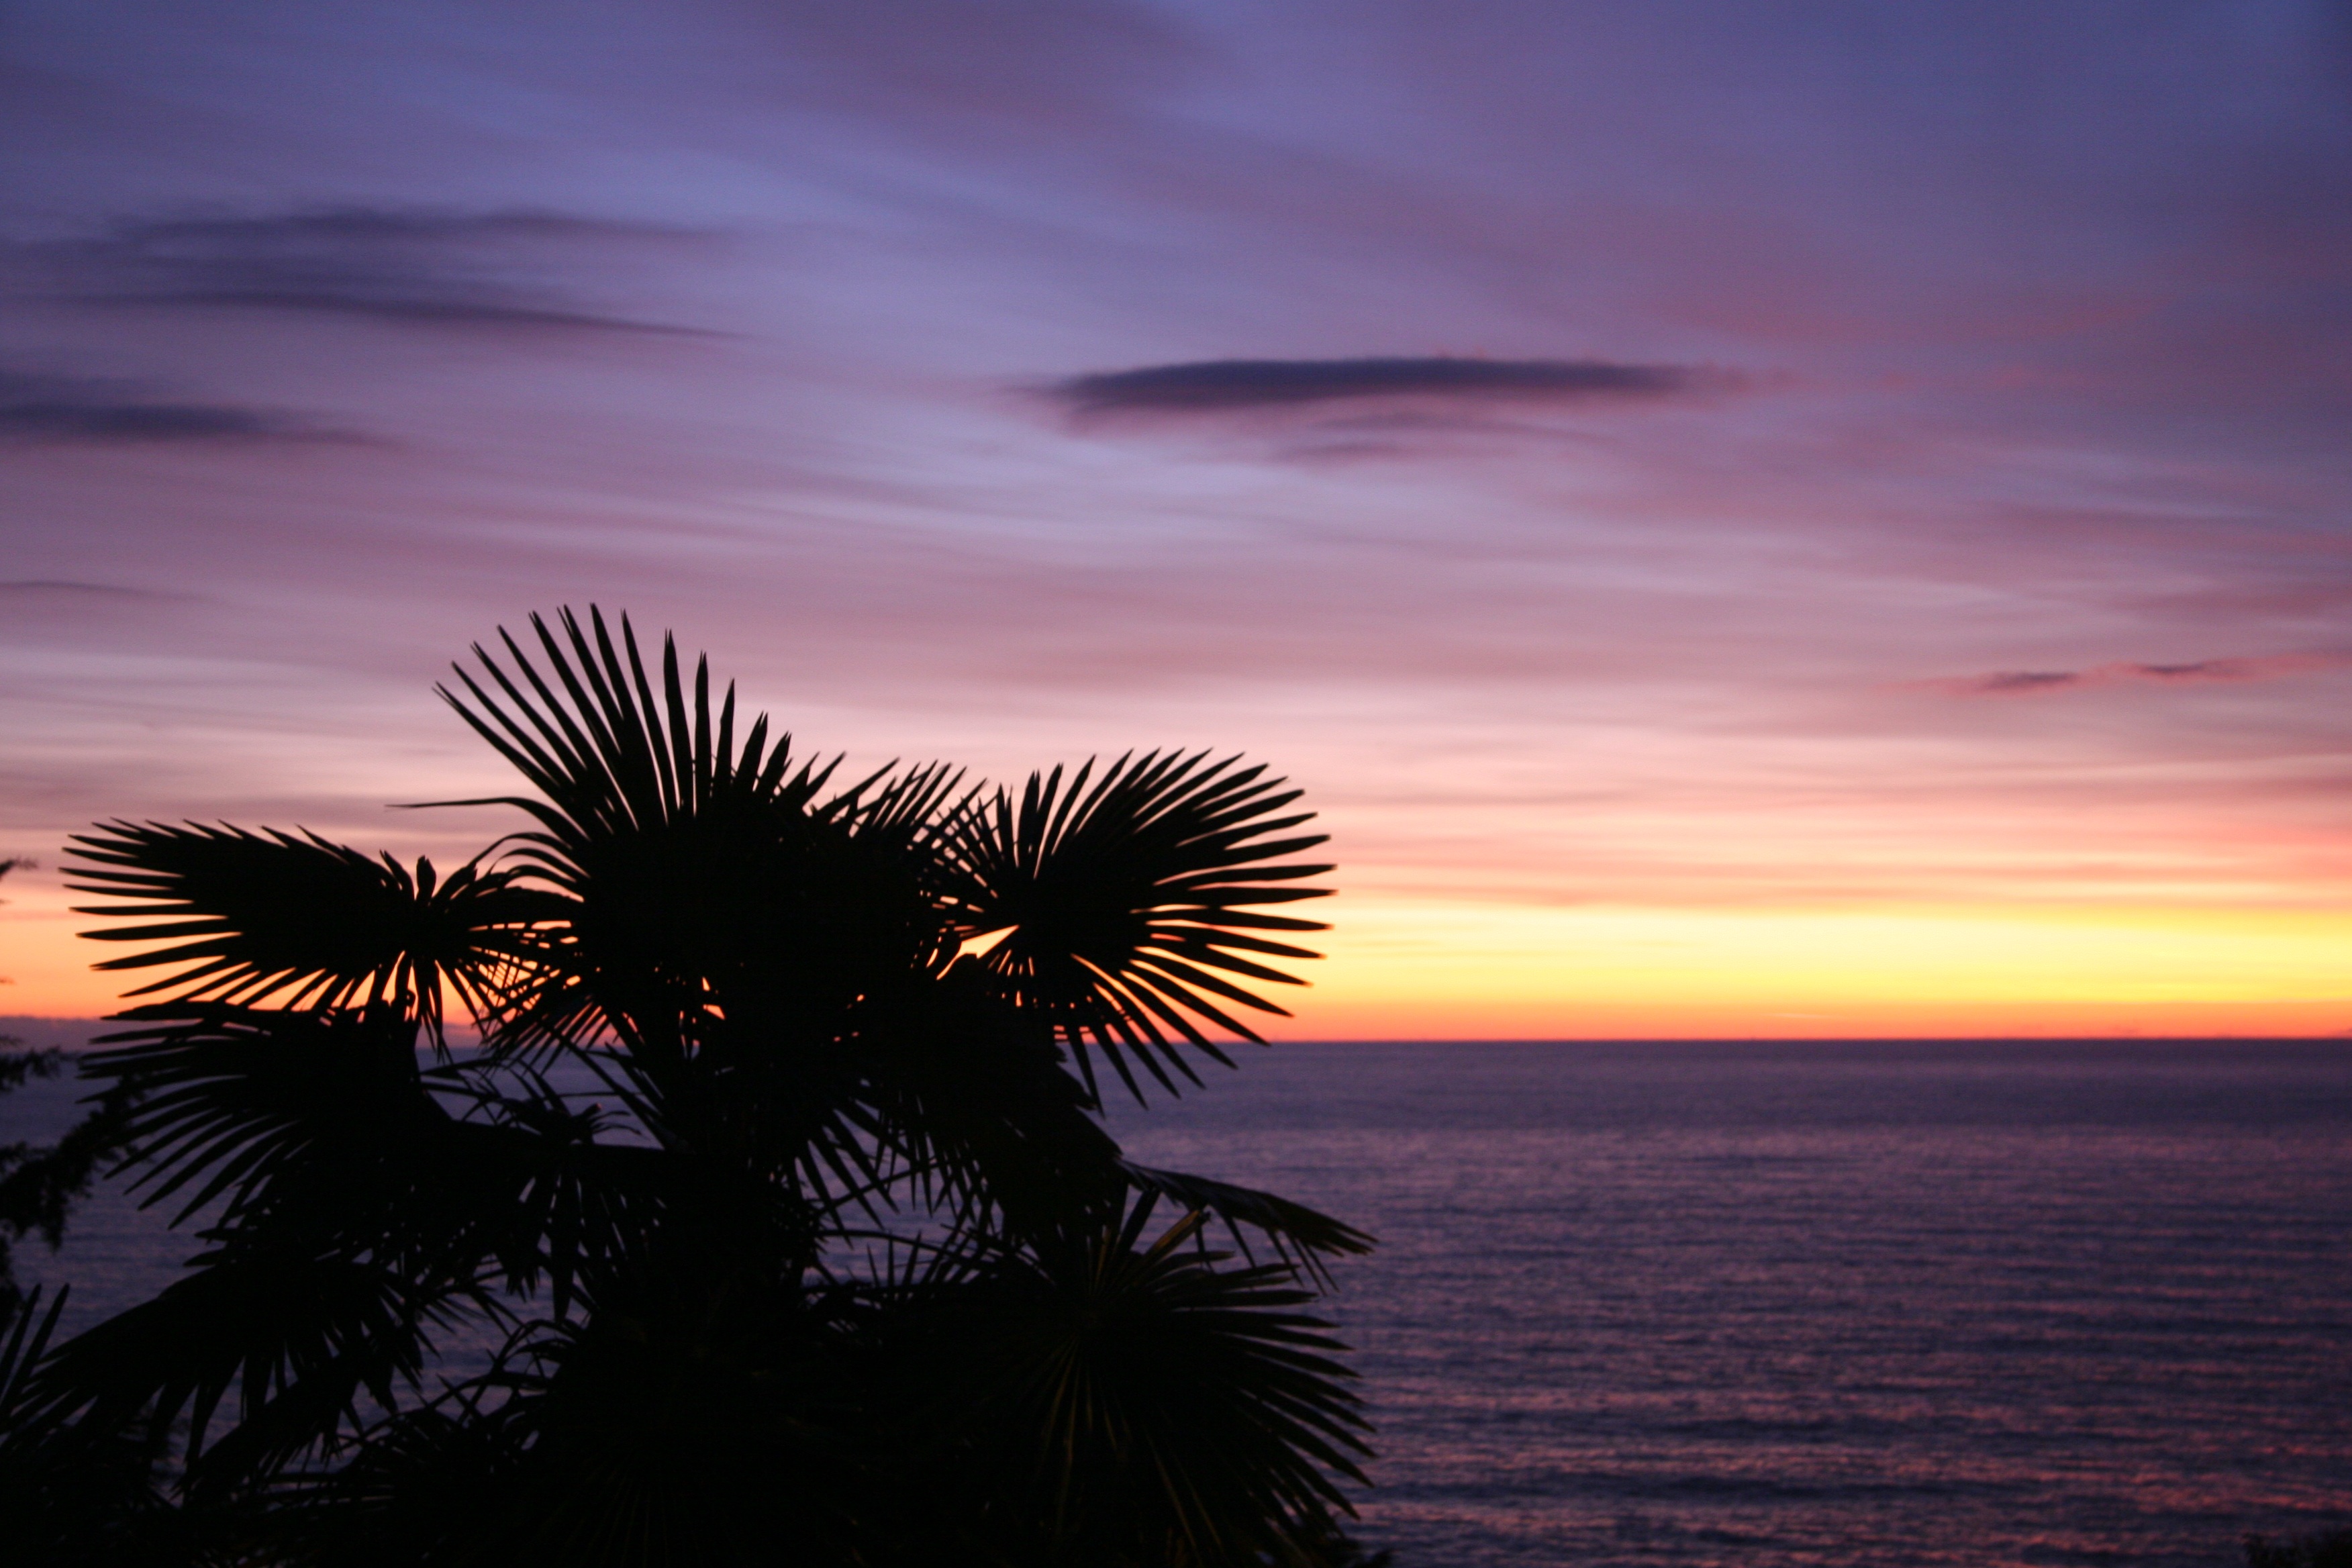
sea, ocean, horizon, silhouette, winter, cloud, sky, sun, sunrise, sunset, sunlight, morning, flower, dawn, city, dusk, evening, resort, sochi, arecales, palm family